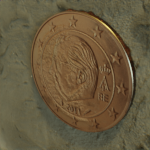
Coin value: 5cents
Country: be
Edition: 2011